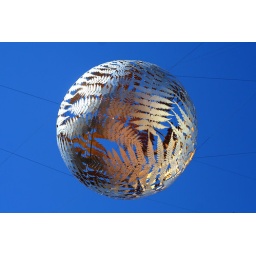
21st August - fern ball in the sky